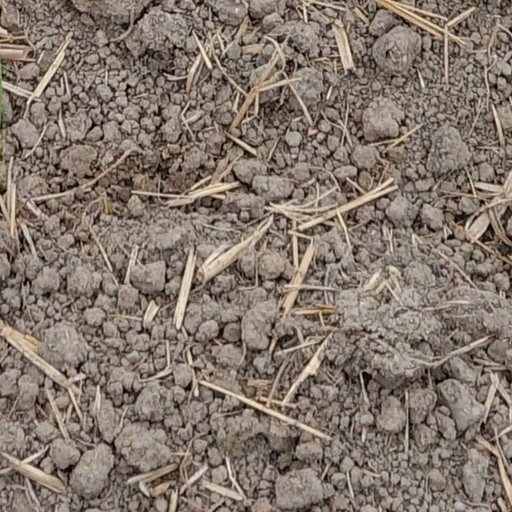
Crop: wheat